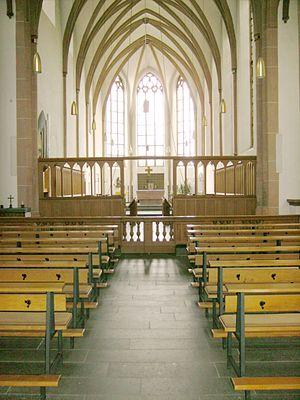
L'abbaye de Mariawald est une ancienne abbaye de moines cisterciens-trappistes, qui se trouve en Allemagne, près de Heimbach dans la région du nord des monts Eifel.